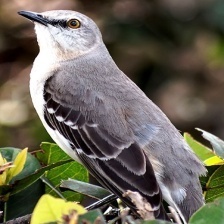
Species: NORTHERN MOCKINGBIRD
Scientific name: MIMUS POLYGLOTTOS